Corfu (city)

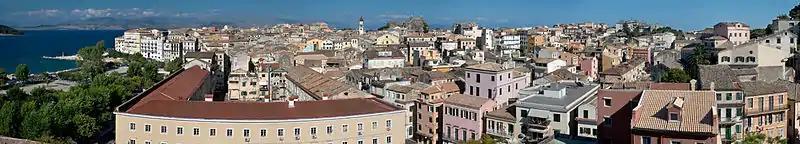
Panoramic view of the old town

The city of Corfu has a long tradition in the fine arts. The Philharmonic Society of Corfu is part of that tradition. The Museum of the Philharmonic Society of Corfu presents in detail the musical heritage of the island.